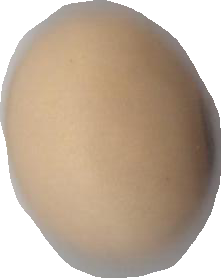
Variety: Anjasmoro